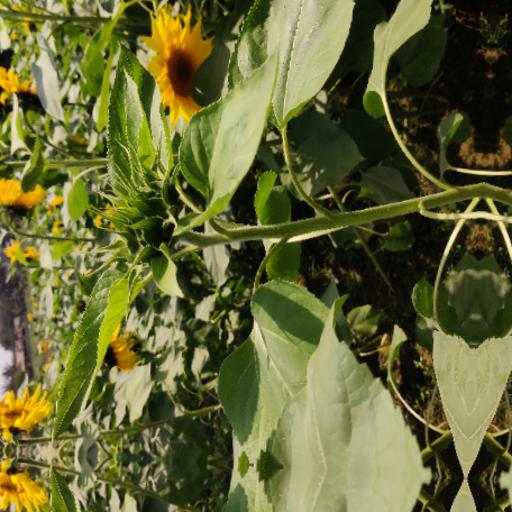
Label: Fresh_leaf